Boston Common

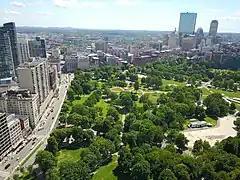
An Aerial view of Boston Common

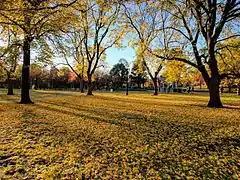
Boston Common in the fall of 2016

Firework displays over Boston Common began as early as July 3, 1745 in celebration of the fall of Louisburg, followed by the celebration of the repeal of the Stamp Act on May 19, 1766 and the first anniversary of the signing of the Declaration of Independence on July 4, 1777 when Son of Liberty "Colonel Crafts illuminated his park on the common" with fireworks, according to the Pennsylvania Evening Post of July 24, 1777. True park status seems to have emerged no later than 1830, when the grazing of cows was ended and renaming the Common as Washington Park was proposed. Renaming the bordering Sentry Street to Park Place (later called Park Street) in 1804 already acknowledged the reality. By 1836, an ornamental iron fence fully enclosed the Common and its five perimeter malls or recreational promenade. Tremont Mall was an imitation of St. James's Park in London and had been in place since 1728.